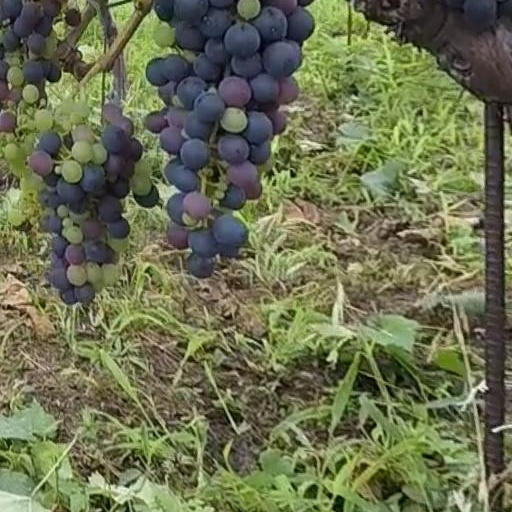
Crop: grape